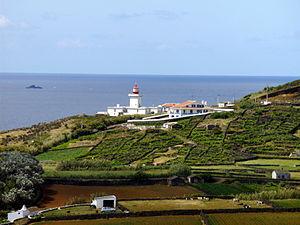
Le phare de Ponta das Contendas est un phare situé sur le promontoire de l'Aire protégée de Ponta das Contendas, dans la freguesia de São Sebastião de la municipalité de Angra do Heroísmo, sur l'île de Terceira.